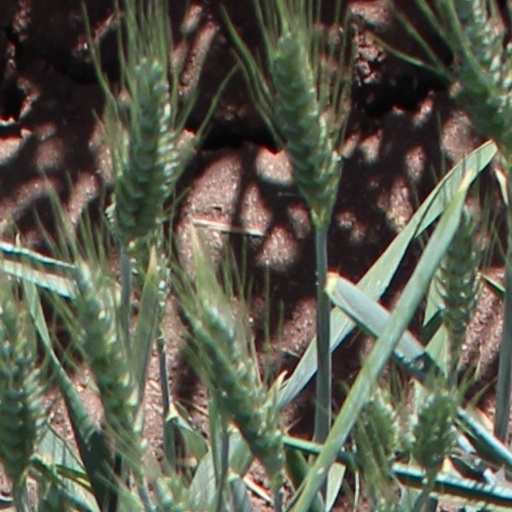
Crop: wheat